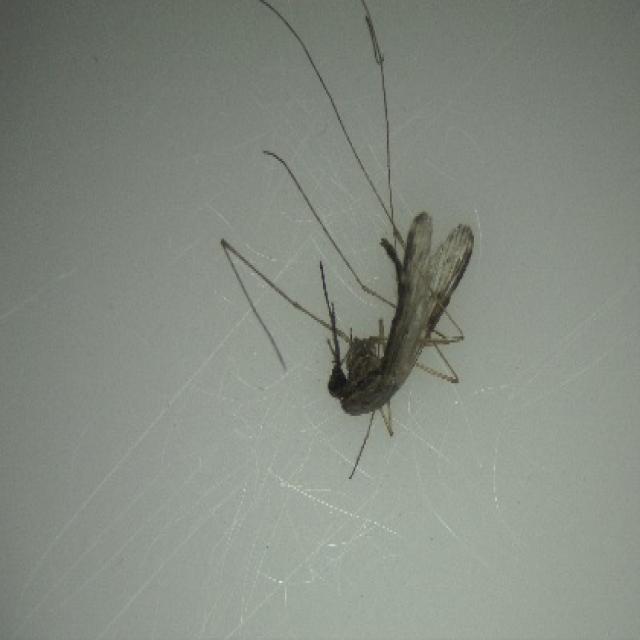
Species: anopheles_sinensis